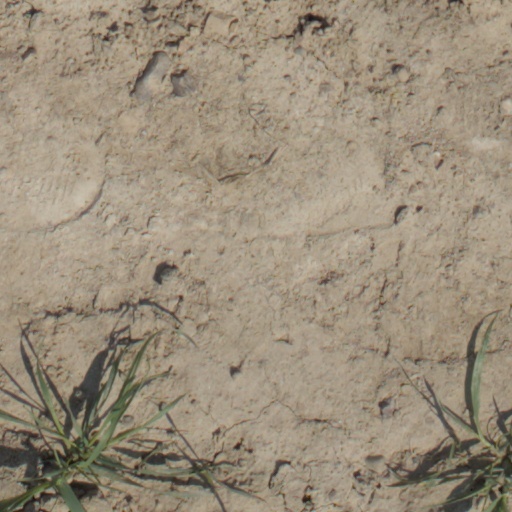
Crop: wheat